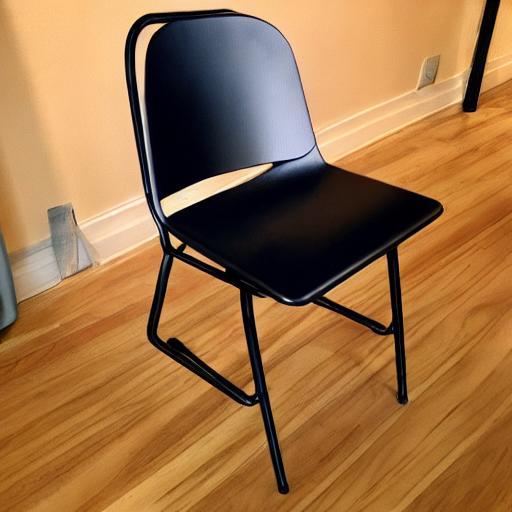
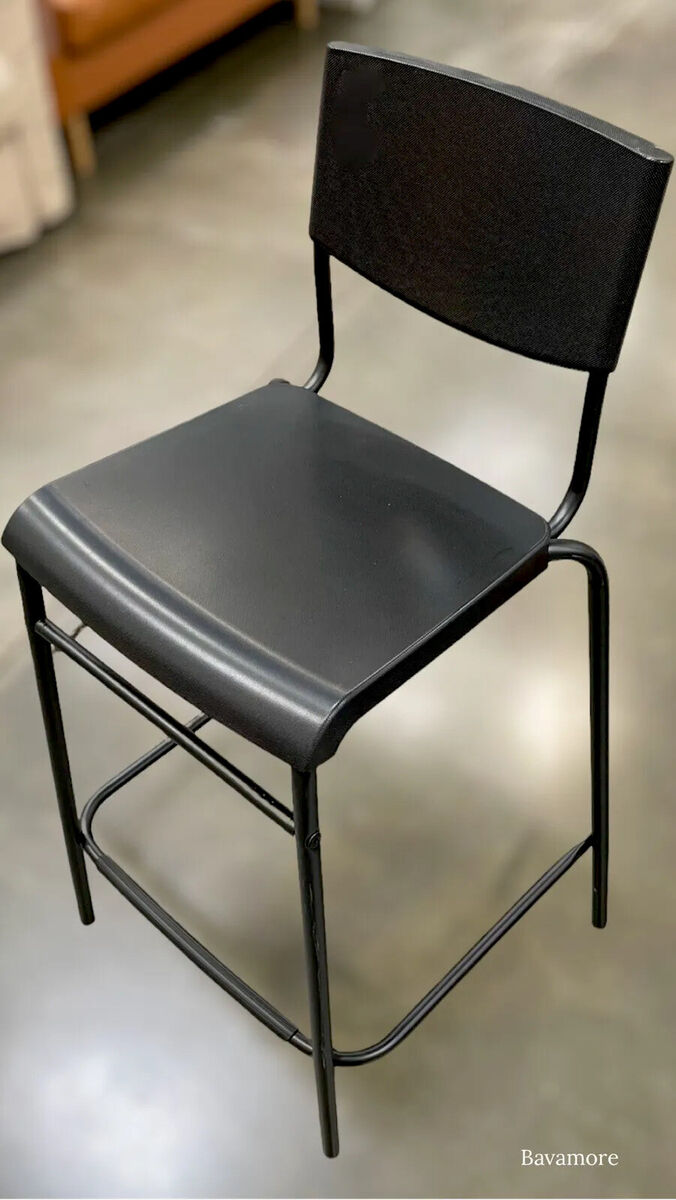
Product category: stool
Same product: no